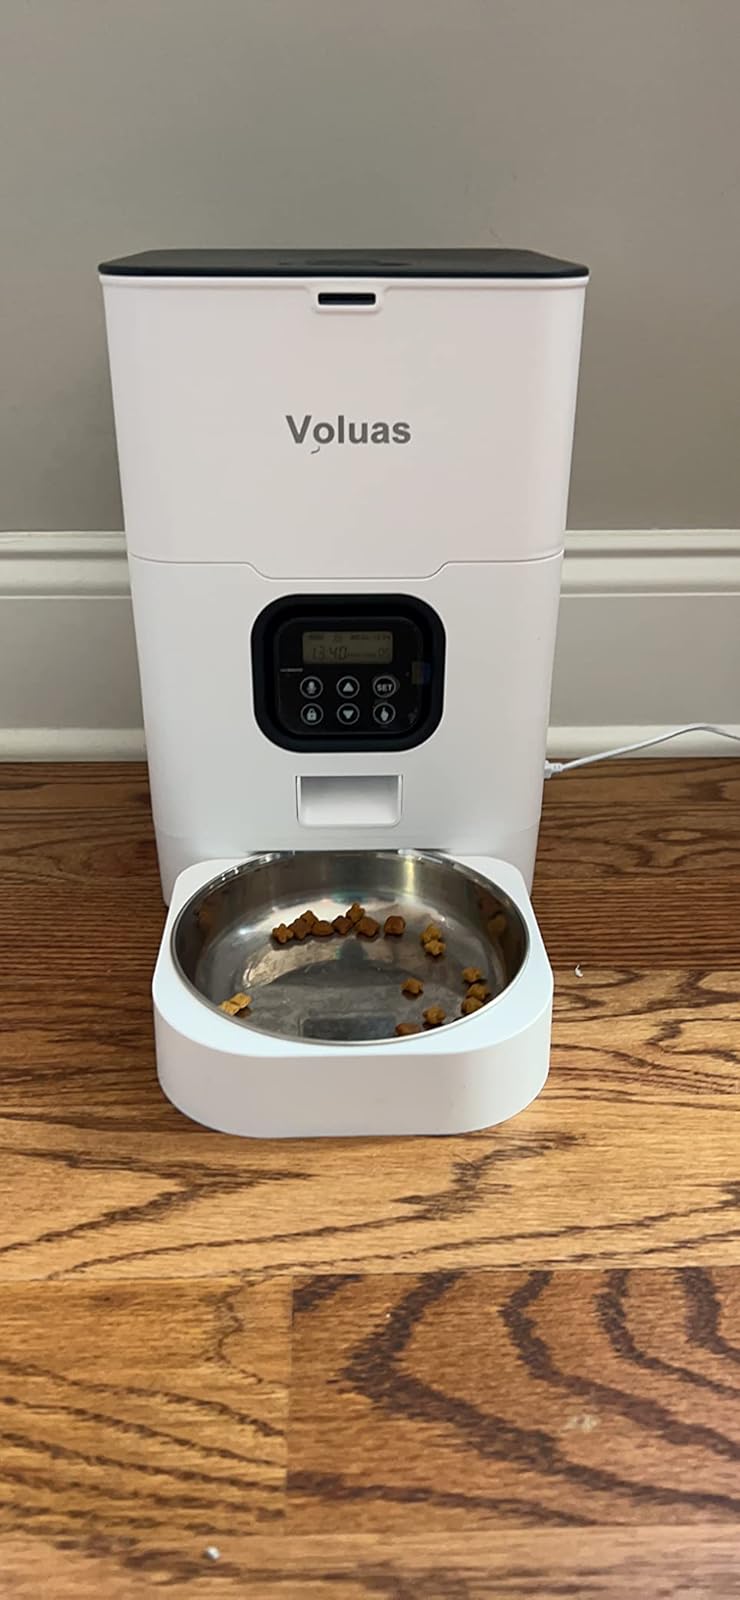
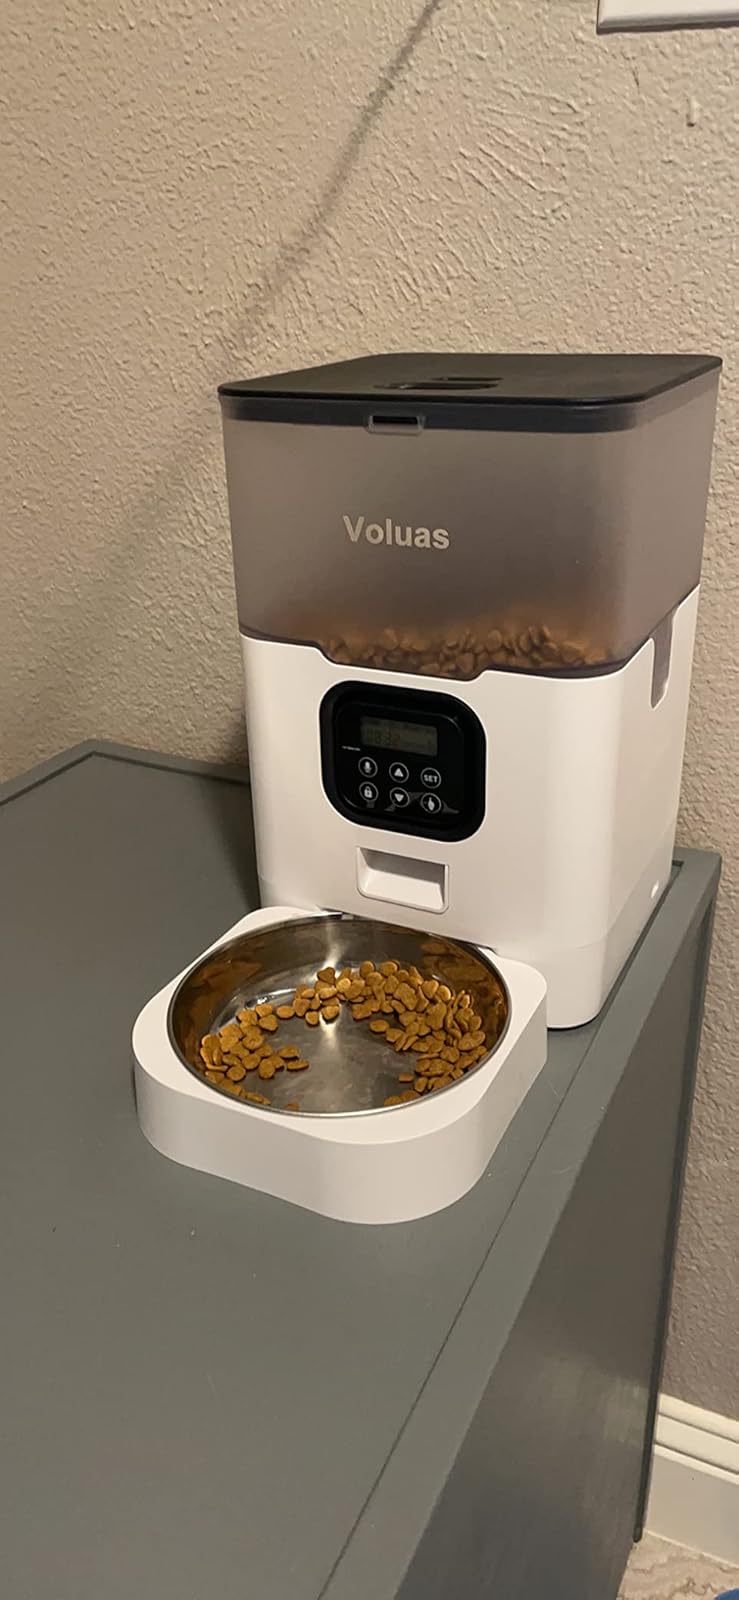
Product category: items_feeder
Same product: no